Wenallt, Cardiff

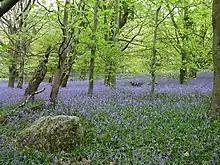
Bluebells in the woods in spring

Together with the Garth Mountain a mile or so to the west, Wenallt Hill can be seen from most of Cardiff city centre. On a clear day they can be seen from Weston-super-Mare in England, away on the other side of over the Bristol Channel.